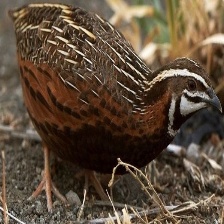
Species: HARLEQUIN QUAIL
Scientific name: COTURNIX DELEGORGUEI
ImageNet parent category: quail